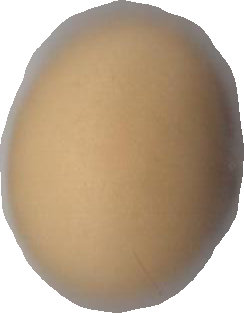
Variety: Grobogan